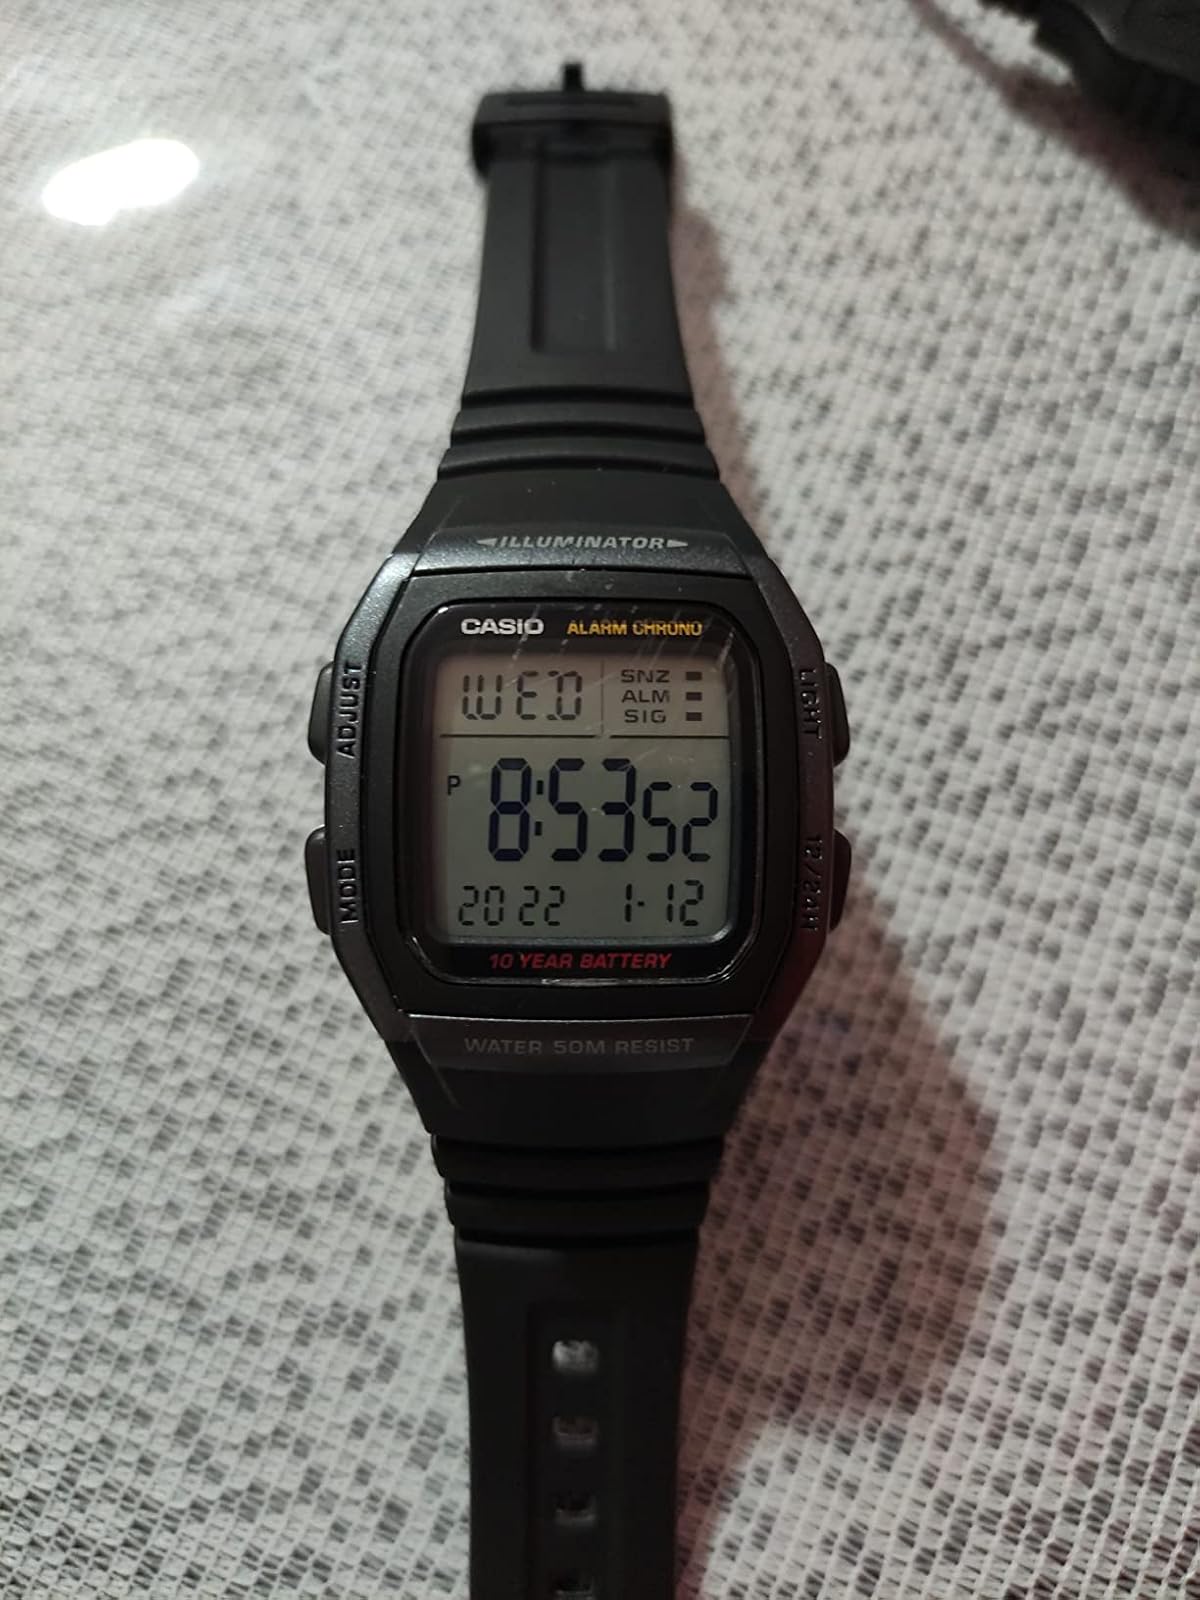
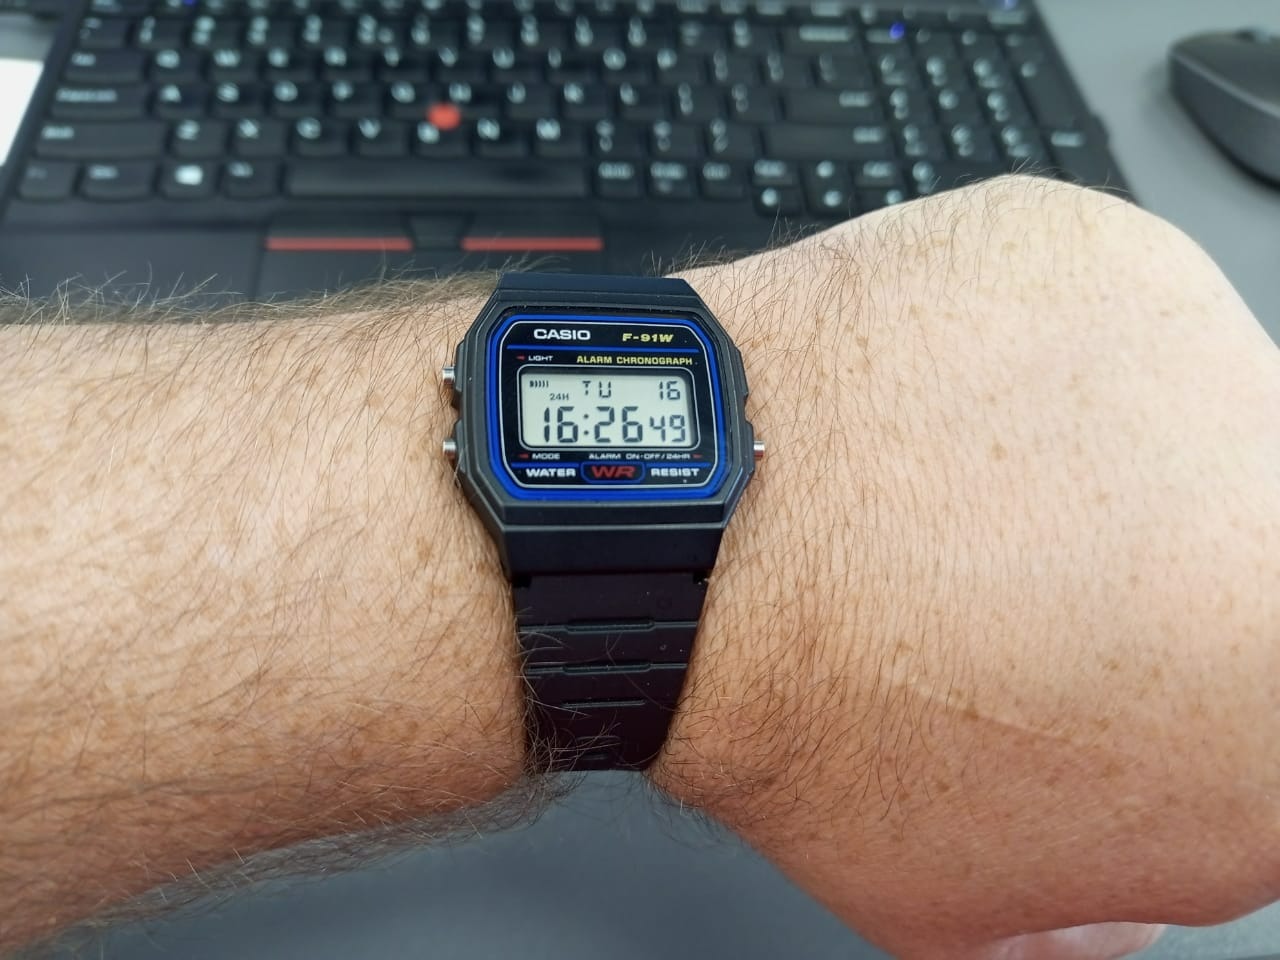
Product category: accessories_watch
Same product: no